Samuel Parkes (VC)

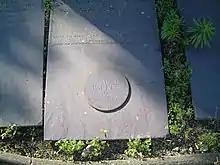
Parkes' Victoria Cross memorial disc at a family grave in Church of St Editha, Tamworth

No photograph of Samuel Parkes is known to exist (unless, by sheer chance, he is one of the privates of the 4th Light Dragoons who appear in a photograph taken at the Cavalry Barracks at Brighton c.1853-54, illustrated in Wilkinson-Latham, no.27 p. 35).